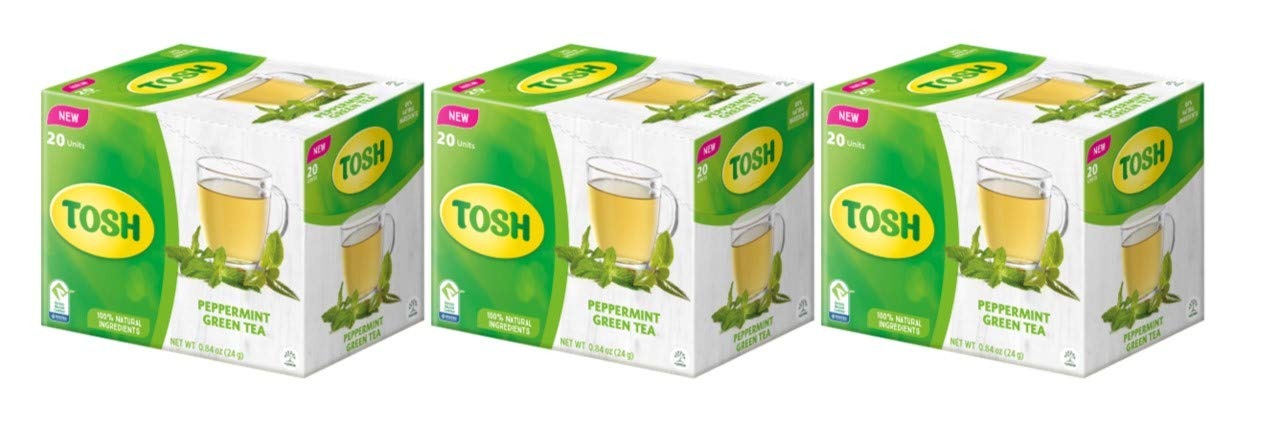
Item Name: Tosh Peppermint Green Tea 0.84 Oz | Box with 20 tea bags | Natural Ingredients | (Pack of 3)
Bullet Point 1: NATURALLY SATISFYING: Our products provide a broad variety of flavors and benefits, with characteristics and components such as: 100% Natural ingredients, No artificial color or flavor, no calories, and more! The balance between delicious taste and good for you. Staying healthy has never been this fun.
Bullet Point 2: HIGHEST-QUALITY INGREDIENTS: 100% Natural Ingredients, ZERO artificial flavors or colors, No calories, 0% cholersterol, 0% trans fat, & SUGAR-FREE!
Bullet Point 3: AMAZINGLY REFRESHING: The pairing between green tea and peppermint makes this an excellent full-flavored drink. While light and refreshing, this peppermint tea will fill your mouth with a lightly sweet cooling sensation.
Bullet Point 4: CARBON NEUTRAL: We are also a certified carbon neutral brand that makes reducing our carbon footprint a priority.
Bullet Point 5: ENJOY SPECIAL MOMENTS: "Tosh Peppermint Green Tea 0.84 Oz (Pack of 3)" has a content of 20 bags for 20 big moments. The pack contains 3 displays and is a special drink that opens up versatile scenarios to gather, share & enjoy.
Bullet Point 6: INGREDIENTS: Green tea, peppermint, natural Peppermint flavor.
Product Description: Tosh is a brand that makes it easier to achieve a balance between living in harmony and feeling good. With delicious and healthy options, thanks to our ingredients, we offer naturally satisfying options to make your day easier. A content of 20 bags for 20 big moments, this is a drink that opens up versatile scenarios to gather, share & enjoy. Tosh is a brand that contributes to social responsibility by taking care of the environment. We are committed to the planet with our packaging materials and Carbon neutral certified processes.
Value: 50.0
Unit: Ounce

Price: 17.23